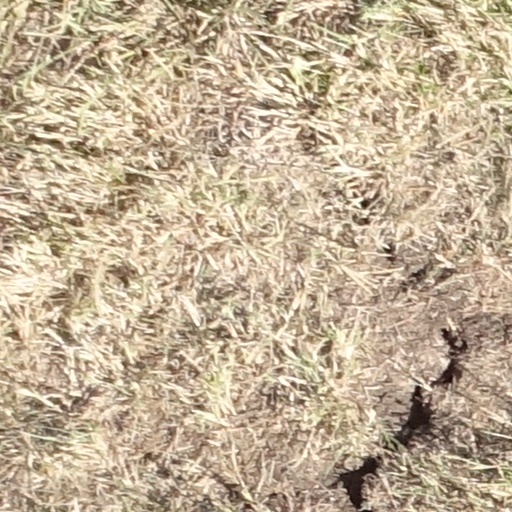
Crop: sorghum